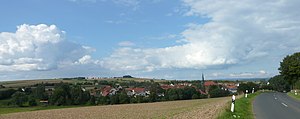
Wollbrandshausen
Wollbrandshausen set fra syd
Wollbrandshausen er en by og kommune i det centrale Tyskland, beliggende under Landkreis Göttingen, i den sydlige del af delstaten Niedersachsen. Kommunen, der har omkring 640 indbyggere, er en del af amtet Gieboldehausen.